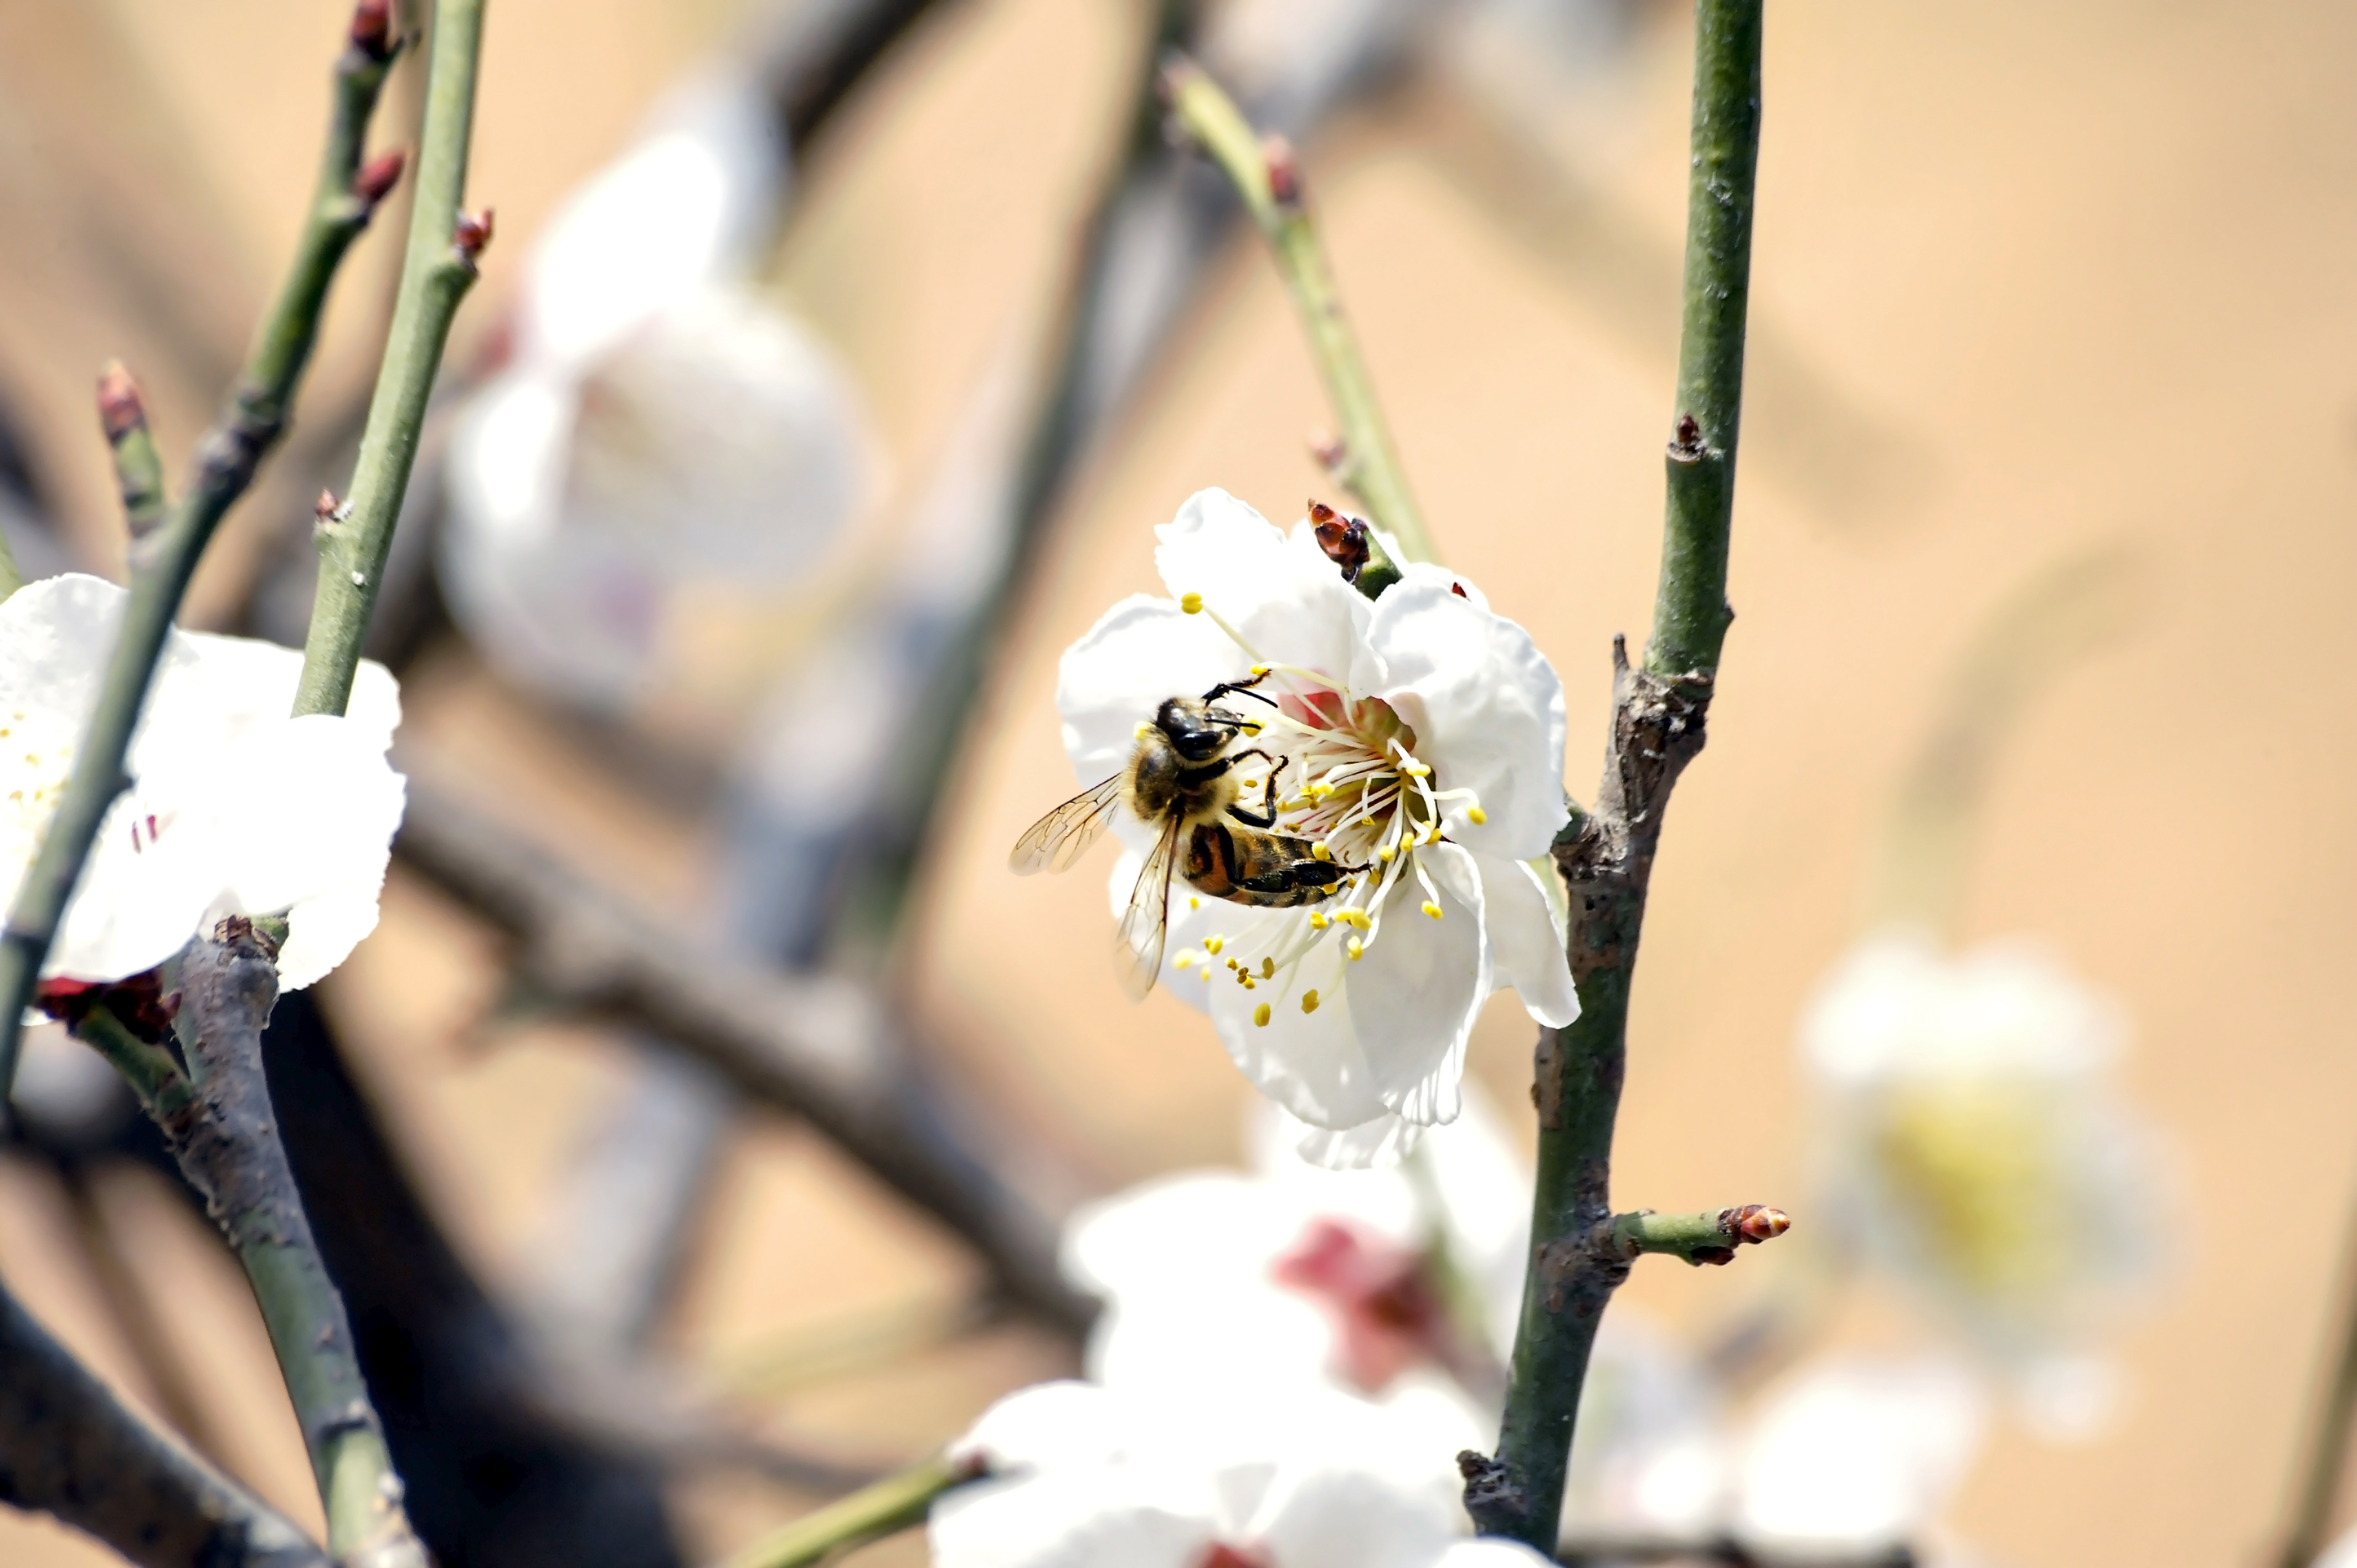
bee, white, branch, spring, flower, twig, plant, blossom, pollen, plant stem, tree, petal, photography, macro photography, wildflower, insect